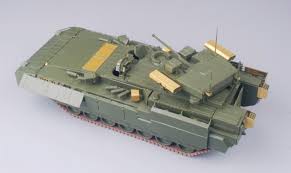
Label: BMP-T15